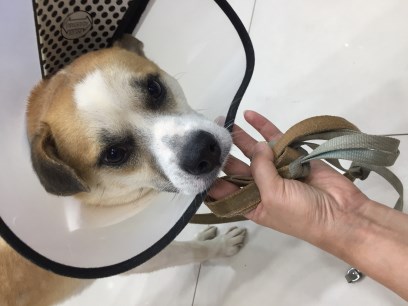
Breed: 1160-n000003-Siberian_husky